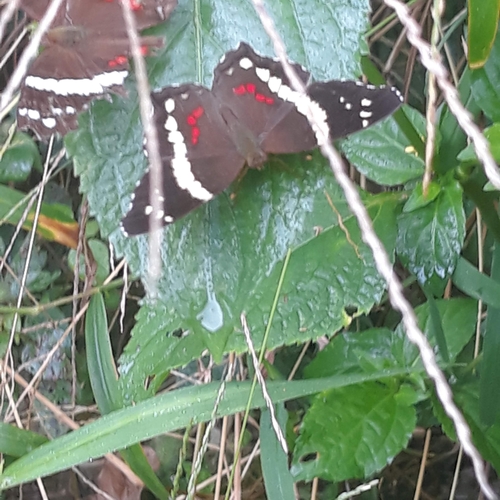
Scientific name: Anartia fatima
Common name: Banded peacock
Family: Nymphalidae
Order: Lepidoptera
Pollinator type: Primary pollinator
Habitat: Open areas and gardens
Geographic range: South America
Conservation status: Least Concern